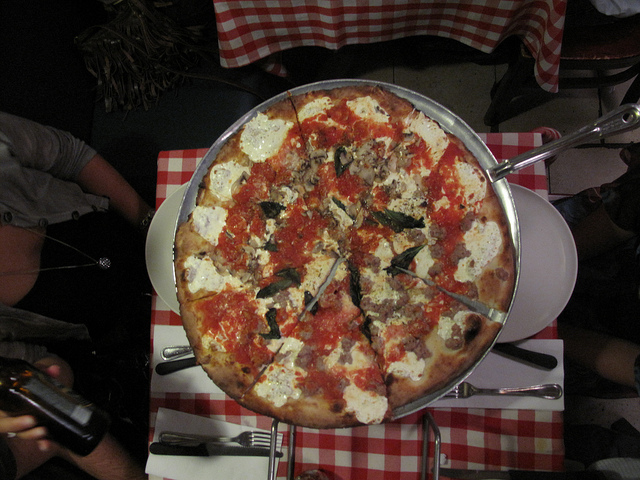
user: Given an image and a question. Answer the question in a short answer. Question: Is this meal fda approved or unhealthy? Short Answer:
assistant: unhealthy